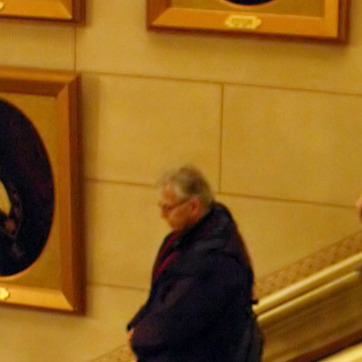
Material: hair